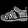
Label: Sandal